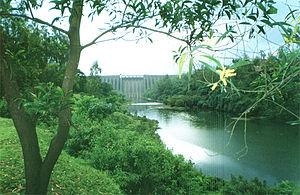
Le secteur de l'hydroélectricité en Inde bénéficie grâce à l'Himalaya d'un potentiel important dont seulement un tiers est exploité ; l'Inde se situe en 2019 au 6ᵉ rang mondial en termes de production avec 3,8 % de la production mondiale et au 5ᵉ rang en termes de puissance installée avec 3,8 % du total mondial, derrière la Chine, le Brésil, les États-Unis et le Canada.
Le barrage de Koyna est un barrage dans le Maharashtra en Inde sur le Koyna. Il est associé à une centrale hydroélectrique de 1 960 MW.